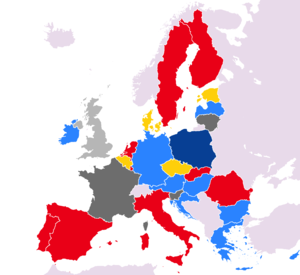
La commission von der Leyen est la commission européenne qui prend ses fonctions le 1ᵉʳ décembre 2019. Elle est présidée par l'Allemande Ursula von der Leyen, membre du Parti populaire européen.